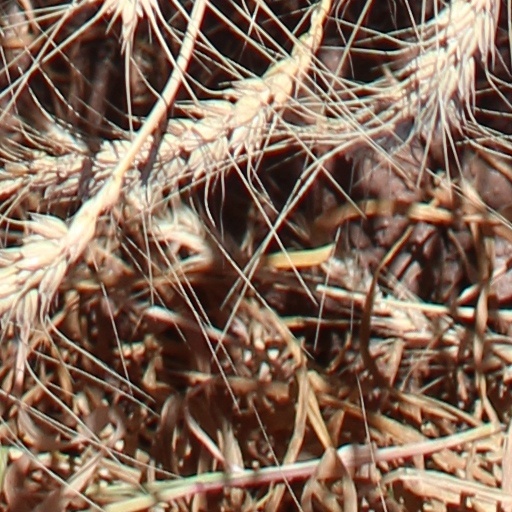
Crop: wheat